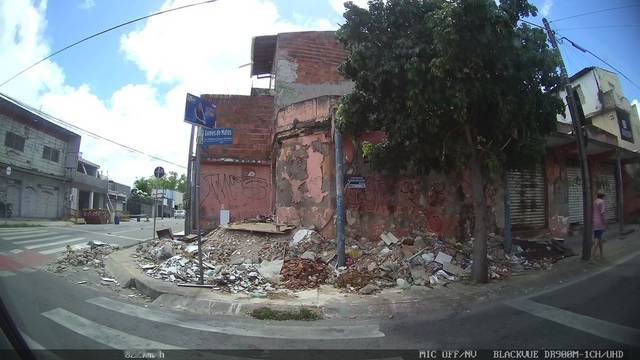
Region: Brazil
Coordinates: -3.756, -38.542